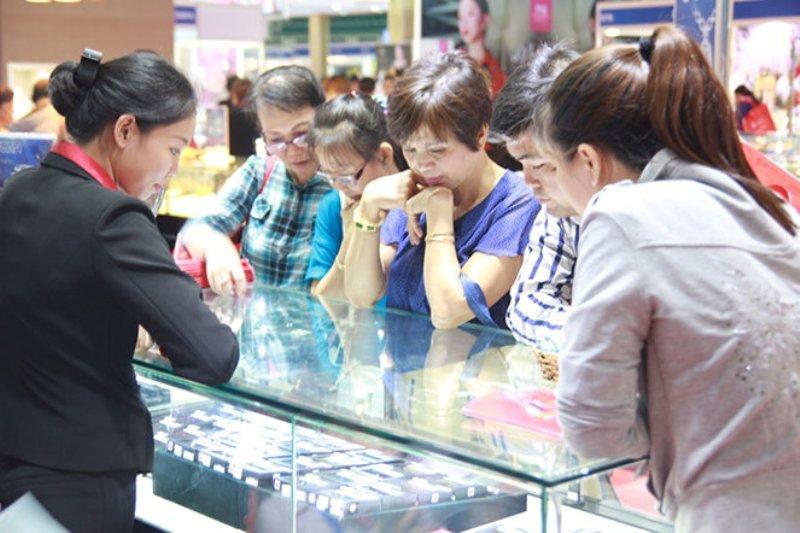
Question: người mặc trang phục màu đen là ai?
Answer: là nhân viên cửa hàng